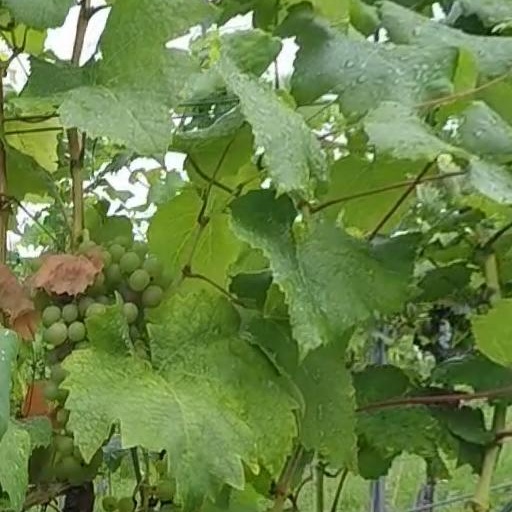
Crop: grape